Vivian Forbes

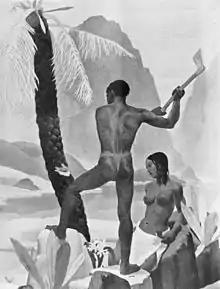
Vivian Forbes - "The Echoing Valley"

Forbes was enlisted in the Royal Fusiliers and met Philpot at a training in Aldershot in 1915. He was involved in business in Egypt after the war, and before beginning a more serious relationship with Philpot. Like Philpot, Forbes' work was affected by concern over the rise of fascism in Europe, and he was influenced by the 19th century Aestheticism movement, and painters like Charles Ricketts and Charles Haslewood Shannon. Forbes also composed poetry, all of it dedicated to Philpot and their relationship. Forbes, Philpot, Ricketts and Shannon all had studios at some point in the Lansdown Road building of the Ladbroke Estate.